History of Mumbai

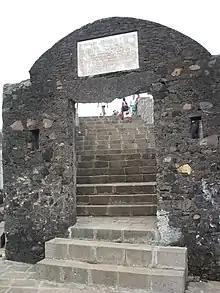
Castella de Aguada (Fort of the Waterpoint) was built by the Portuguese at Bandra in 1640.

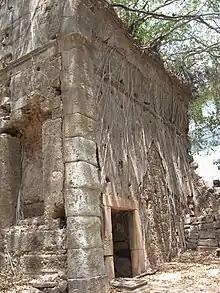
Ruins of the St. John the Baptist Church in SEEPZ, one of the earliest churches built by the Portuguese in the city

The Portuguese were actively involved in the foundation and growth of their religious orders in Bombay. The islands were leased to Mestre Diogo in 1534. The "San Miguel" (St. Michael Church) in Mahim, one of the oldest churches in Bombay, was built by the Portuguese in 1540. Parel, Wadala, Sion, and Worli were granted to Manuel Serrão between 1545 and 1548, during the viceroyalty of João de Castro. Mazagaon was granted to Antonio Pessoa in 1547. Salsette was granted for three years to João Rodrigues Dantas, Cosme Corres, and Manuel Corres. Trombay and Chembur were granted to Dom Roque Tello de Menezes, and the Island of Pory (Elephanta Island) to João Pirez in 1548. Garcia de Orta, a Portuguese physician and botanist, was granted the possession of Bombay in 1554 by viceroy Pedro Mascarenhas.